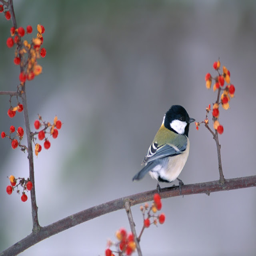
beautiful birds of the world